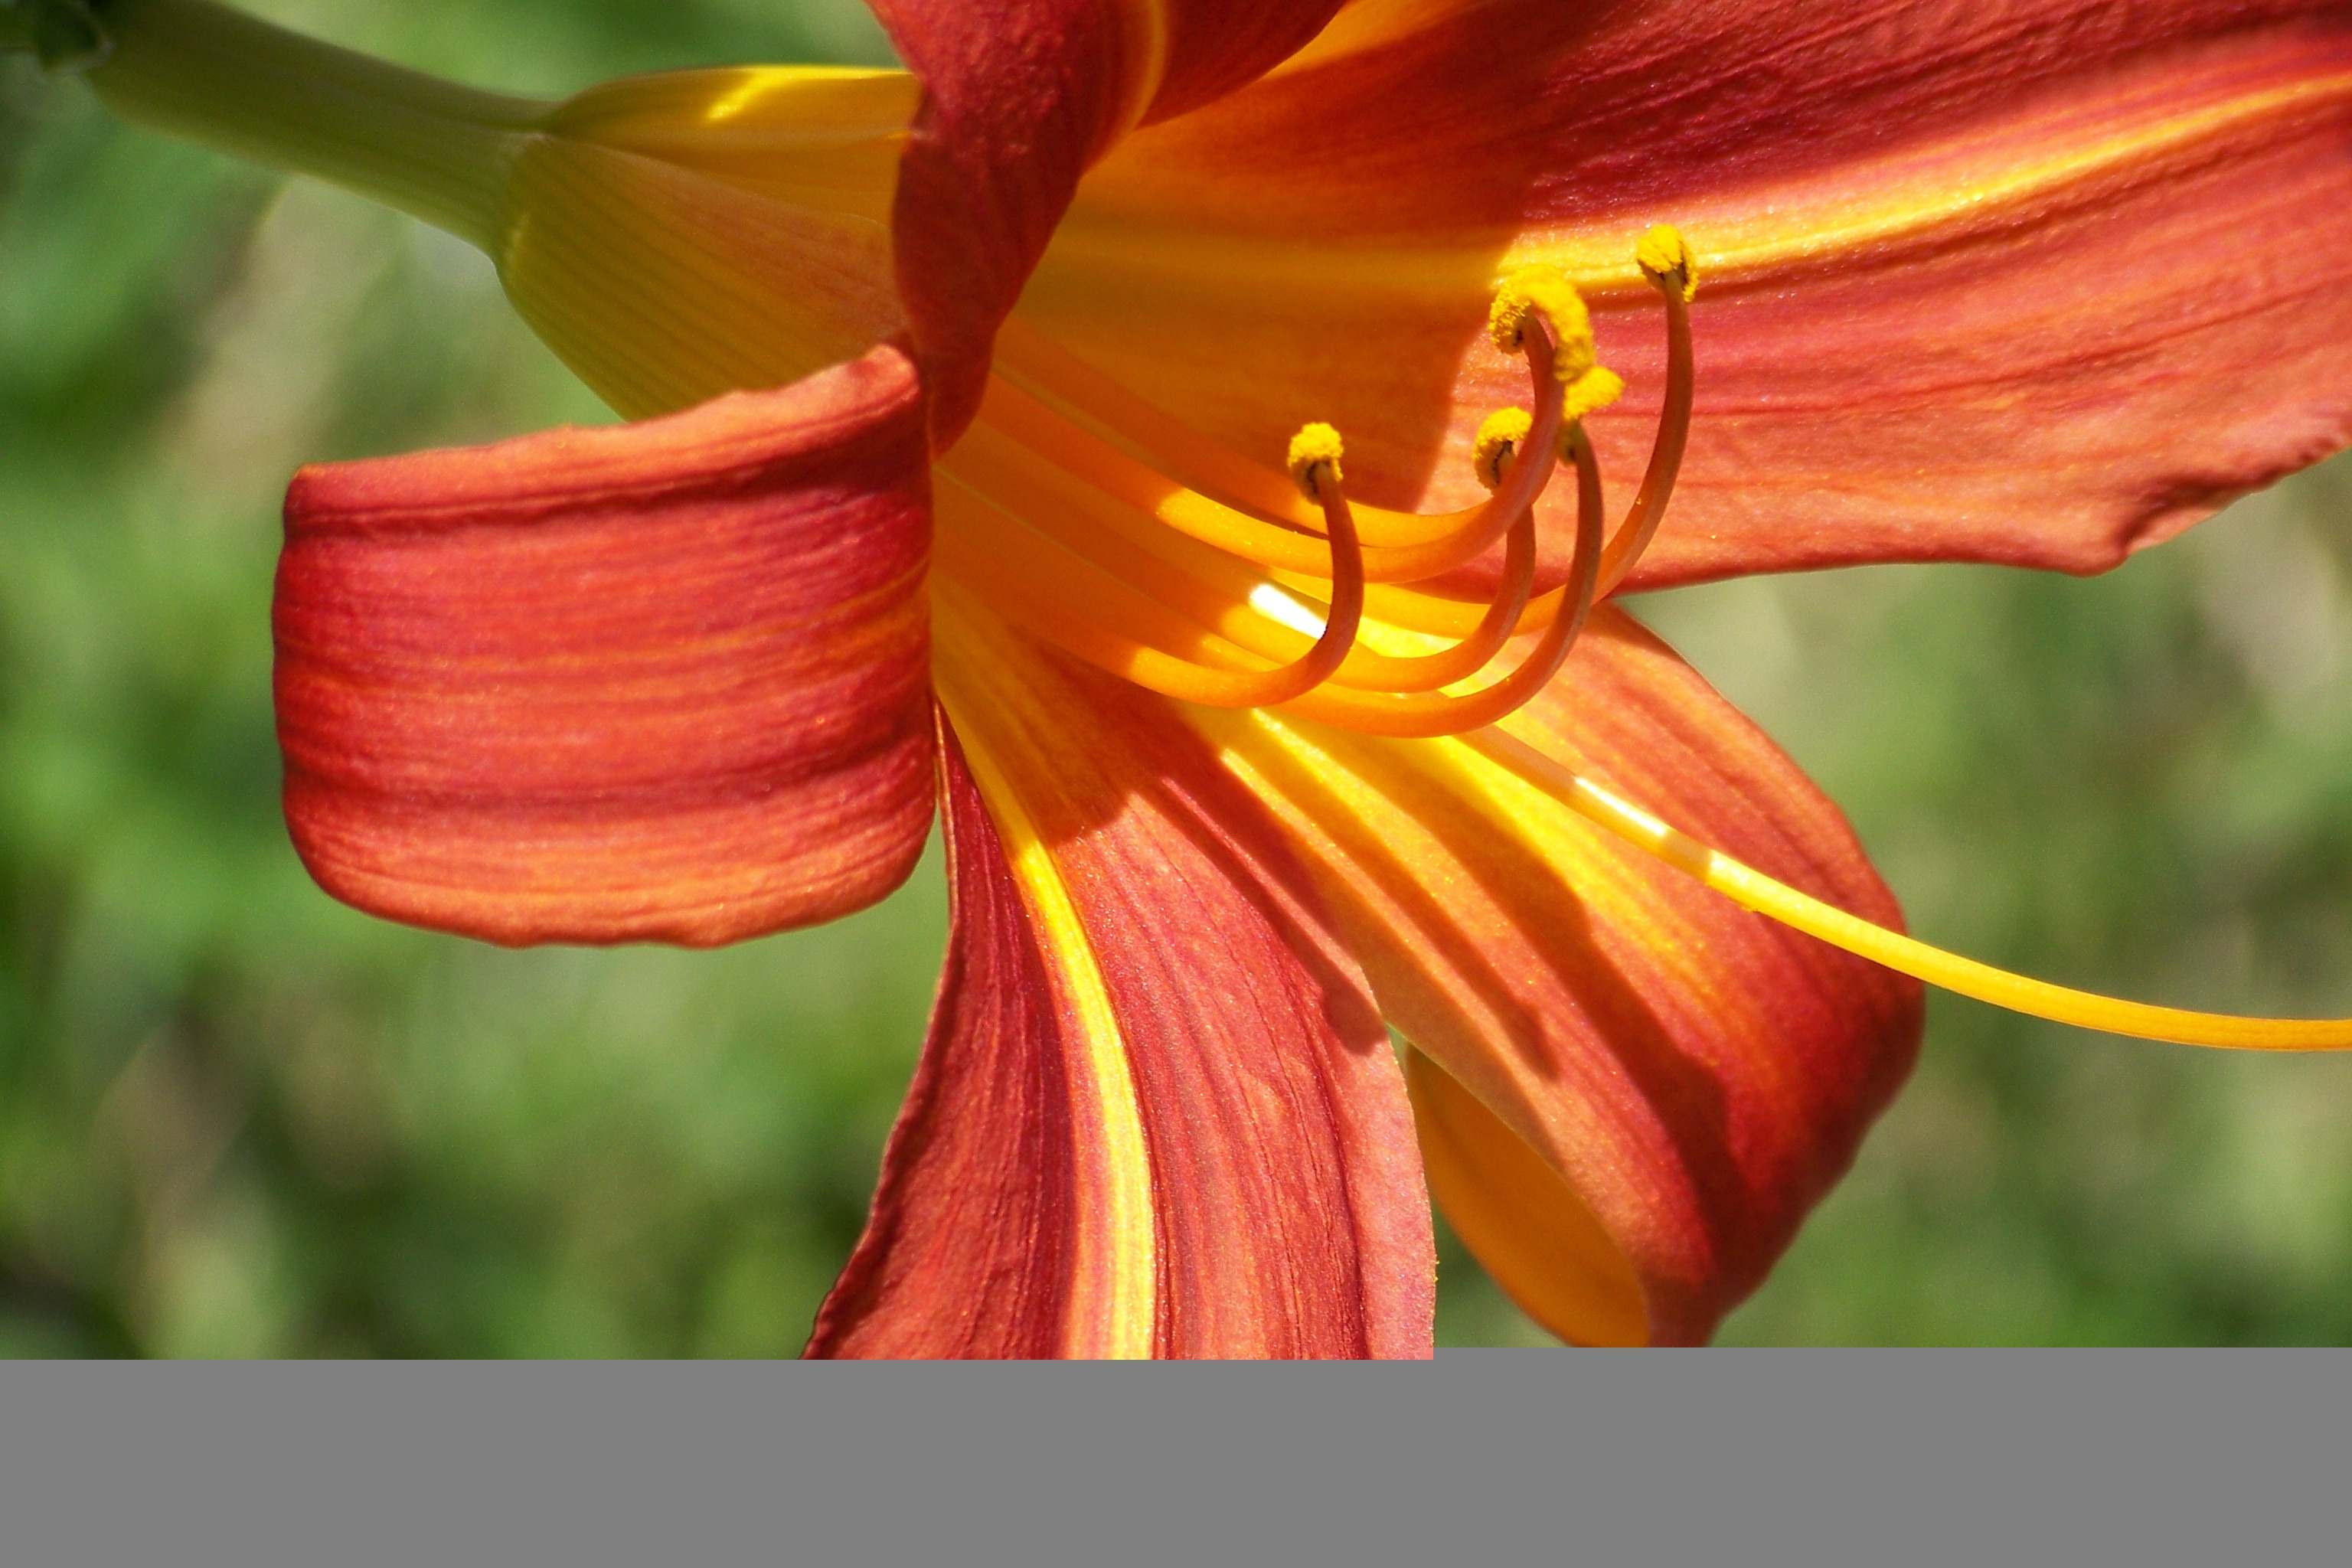
nature, plant, flower, petal, red, yellow, flora, lily, daylily, macro photography, flowering plant, plant stem, land plant, amaryllis belladonna